Music of Vancouver

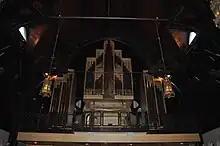
The organ used in Christ Church Cathedral. The cathedral's organ is the city's most prominent.

Vancouver-based organists of note have been Frederick Chubb, H. Hugh Bancroft, Lawrence Cluderay, Frederick Geogehan, Frederick Carter, Norman Hurrle, Hugh McLean, Edward Norman and Patrick Wedd. Concert organists currently active in the Vancouver area include internationally organ music composer Denis Bédard, Rachel Afflatt, Susan Ohannesian, Barry Waterlow, Darryl Nixon, Bryn Nixon, Michael Dirk, Michael Poon and Michael Molnar. Vancouver-born organists who were active elsewhere include George E. Chubb in Montreal and F. R. C. Clarke in Kingston, Ontario, where he headed Queen's University's music school.